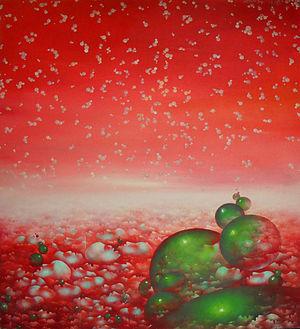
Eugeniusz Geno Malkowski [/ɛu'gɛɲuʂ 'ɡɛnɔ mau'kɔfski/] né le 5 septembre 1942 à Gdynia et mort le 20 août 2016 à Zamość, est un artiste peintre polonais, professeur à l'Université de Varmie et Mazurie d'Olsztyn, fondateur et membre de plusieurs associations et groupes artistiques, organisateur d'expositions d'art polonais moderne, promoteur d'arts plastiques connu par ses actions de la peinture rapide et participative.